Marlborough Pub and Theatre

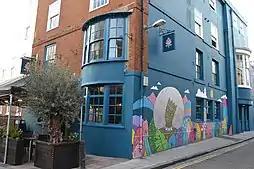
Exterior of 'The Actors' following refurbishment and renaming, October 2021

Following a period of closure throughout the COVID-19 pandemic; the pub was refurbished, renamed 'The Actors', and reopened in October 2021 by Brighton's Laine PubCo. The theatre space reopened in mid-2022.